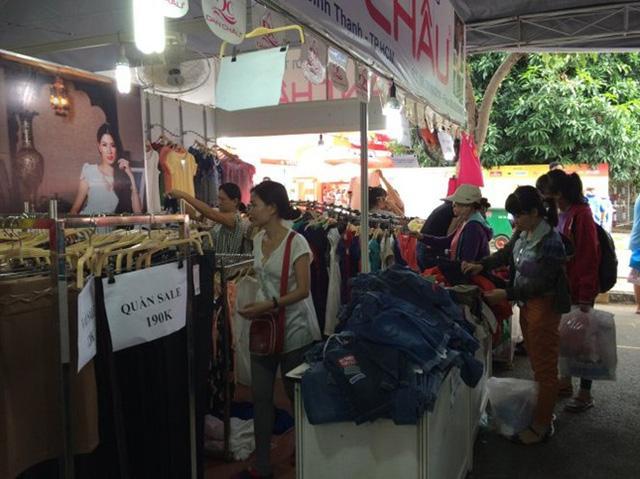
có nhiều mặt hàng quần áo được trưng bày trong sạp hàng này